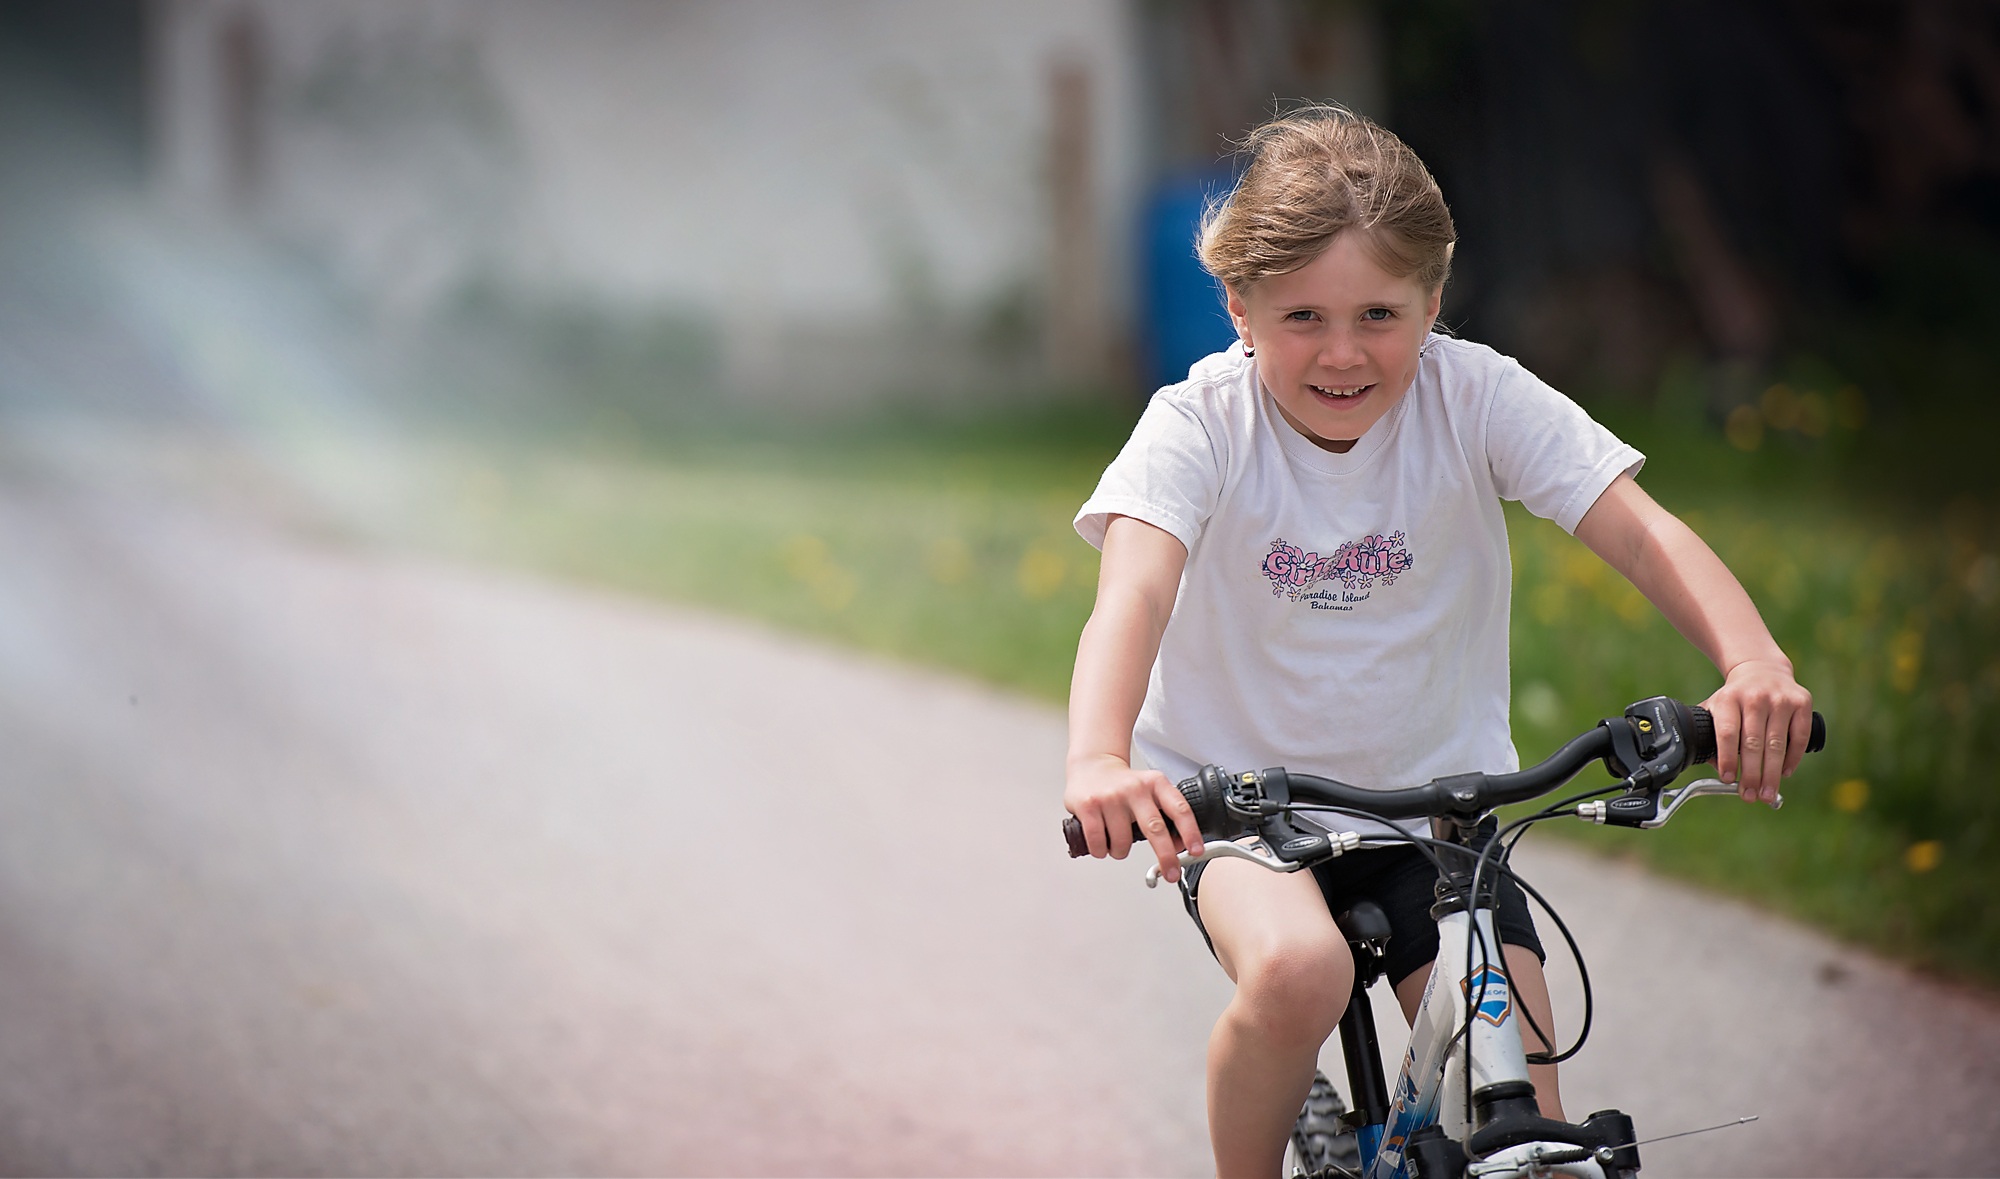
man, nature, person, girl, bicycle, bike, male, vehicle, child, human, cycling, sports, out, in motion, in action, endurance sports